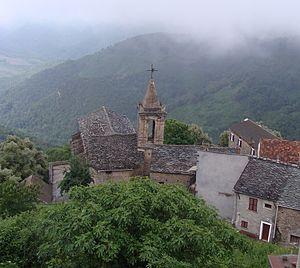
Le hameau de Velfasca, commune de Zalana.
Zalana est une commune française située dans la circonscription départementale de la Haute-Corse et le territoire de la collectivité de Corse. Elle appartient à l'ancienne piève de Serra.